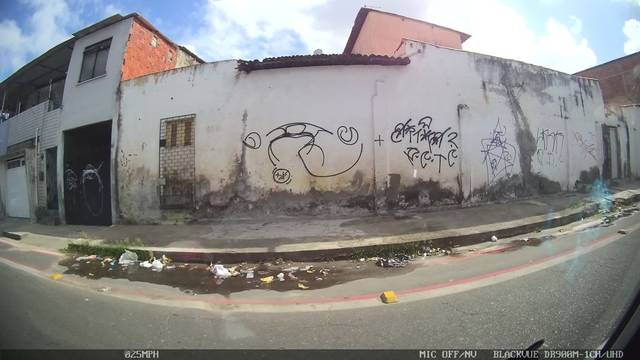
Region: Brazil
Coordinates: -3.751, -38.559